Henri Jouard

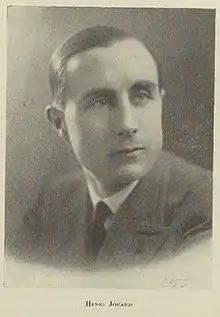
Henri Louis Ernest Jouard (1896–1938)

Henri Louis Ernest Jouard (16 May 1896, Santenay, Département Côte-d’Or; – 16 March 1938, Vence, Département Alpes-Maritimes) was a French lawyer and World War I soldier who was also an ornithologist. He was, from 1929, on the editorial committee of "Alauda, Revue internationale d'Ornithologie" with its founder Paul Paris and Louis Lavauden, Noël Mayaud, Henri Heim de Balsac, Jacques de Chavigny, Jacques Delamain and Paul Poty.